Wright brothers

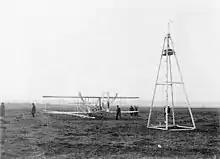
The Wright Model A Flyer flown by Wilbur 1908–1909 and launching derrick, France, 1909

On September 17, Army lieutenant Thomas Selfridge rode along as his passenger, serving as an official observer. A few minutes into the flight at an altitude of about , a propeller split and shattered, sending the "Flyer" out of control. Selfridge suffered a fractured skull in the crash and died that evening in the nearby Army hospital, becoming the first airplane crash fatality. Orville was badly injured, suffering a broken left leg and four broken ribs. Twelve years later, after he suffered increasingly severe pains, X-rays revealed the accident had also caused three hip bone fractures and a dislocated hip.